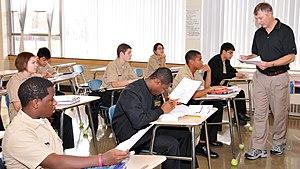
Le bachotage consiste à réviser ses cours de façon intensive pour retenir un maximum de résultats au cours de quelques jours de révision. C'est une pratique courante chez les étudiants avant de passer leurs examens. Les pédagogues désapprouvent le bachotage, car l'apprentissage de grandes quantités d'information en temps limité n'est pas favorable à l'acquisition de connaissances définitives.